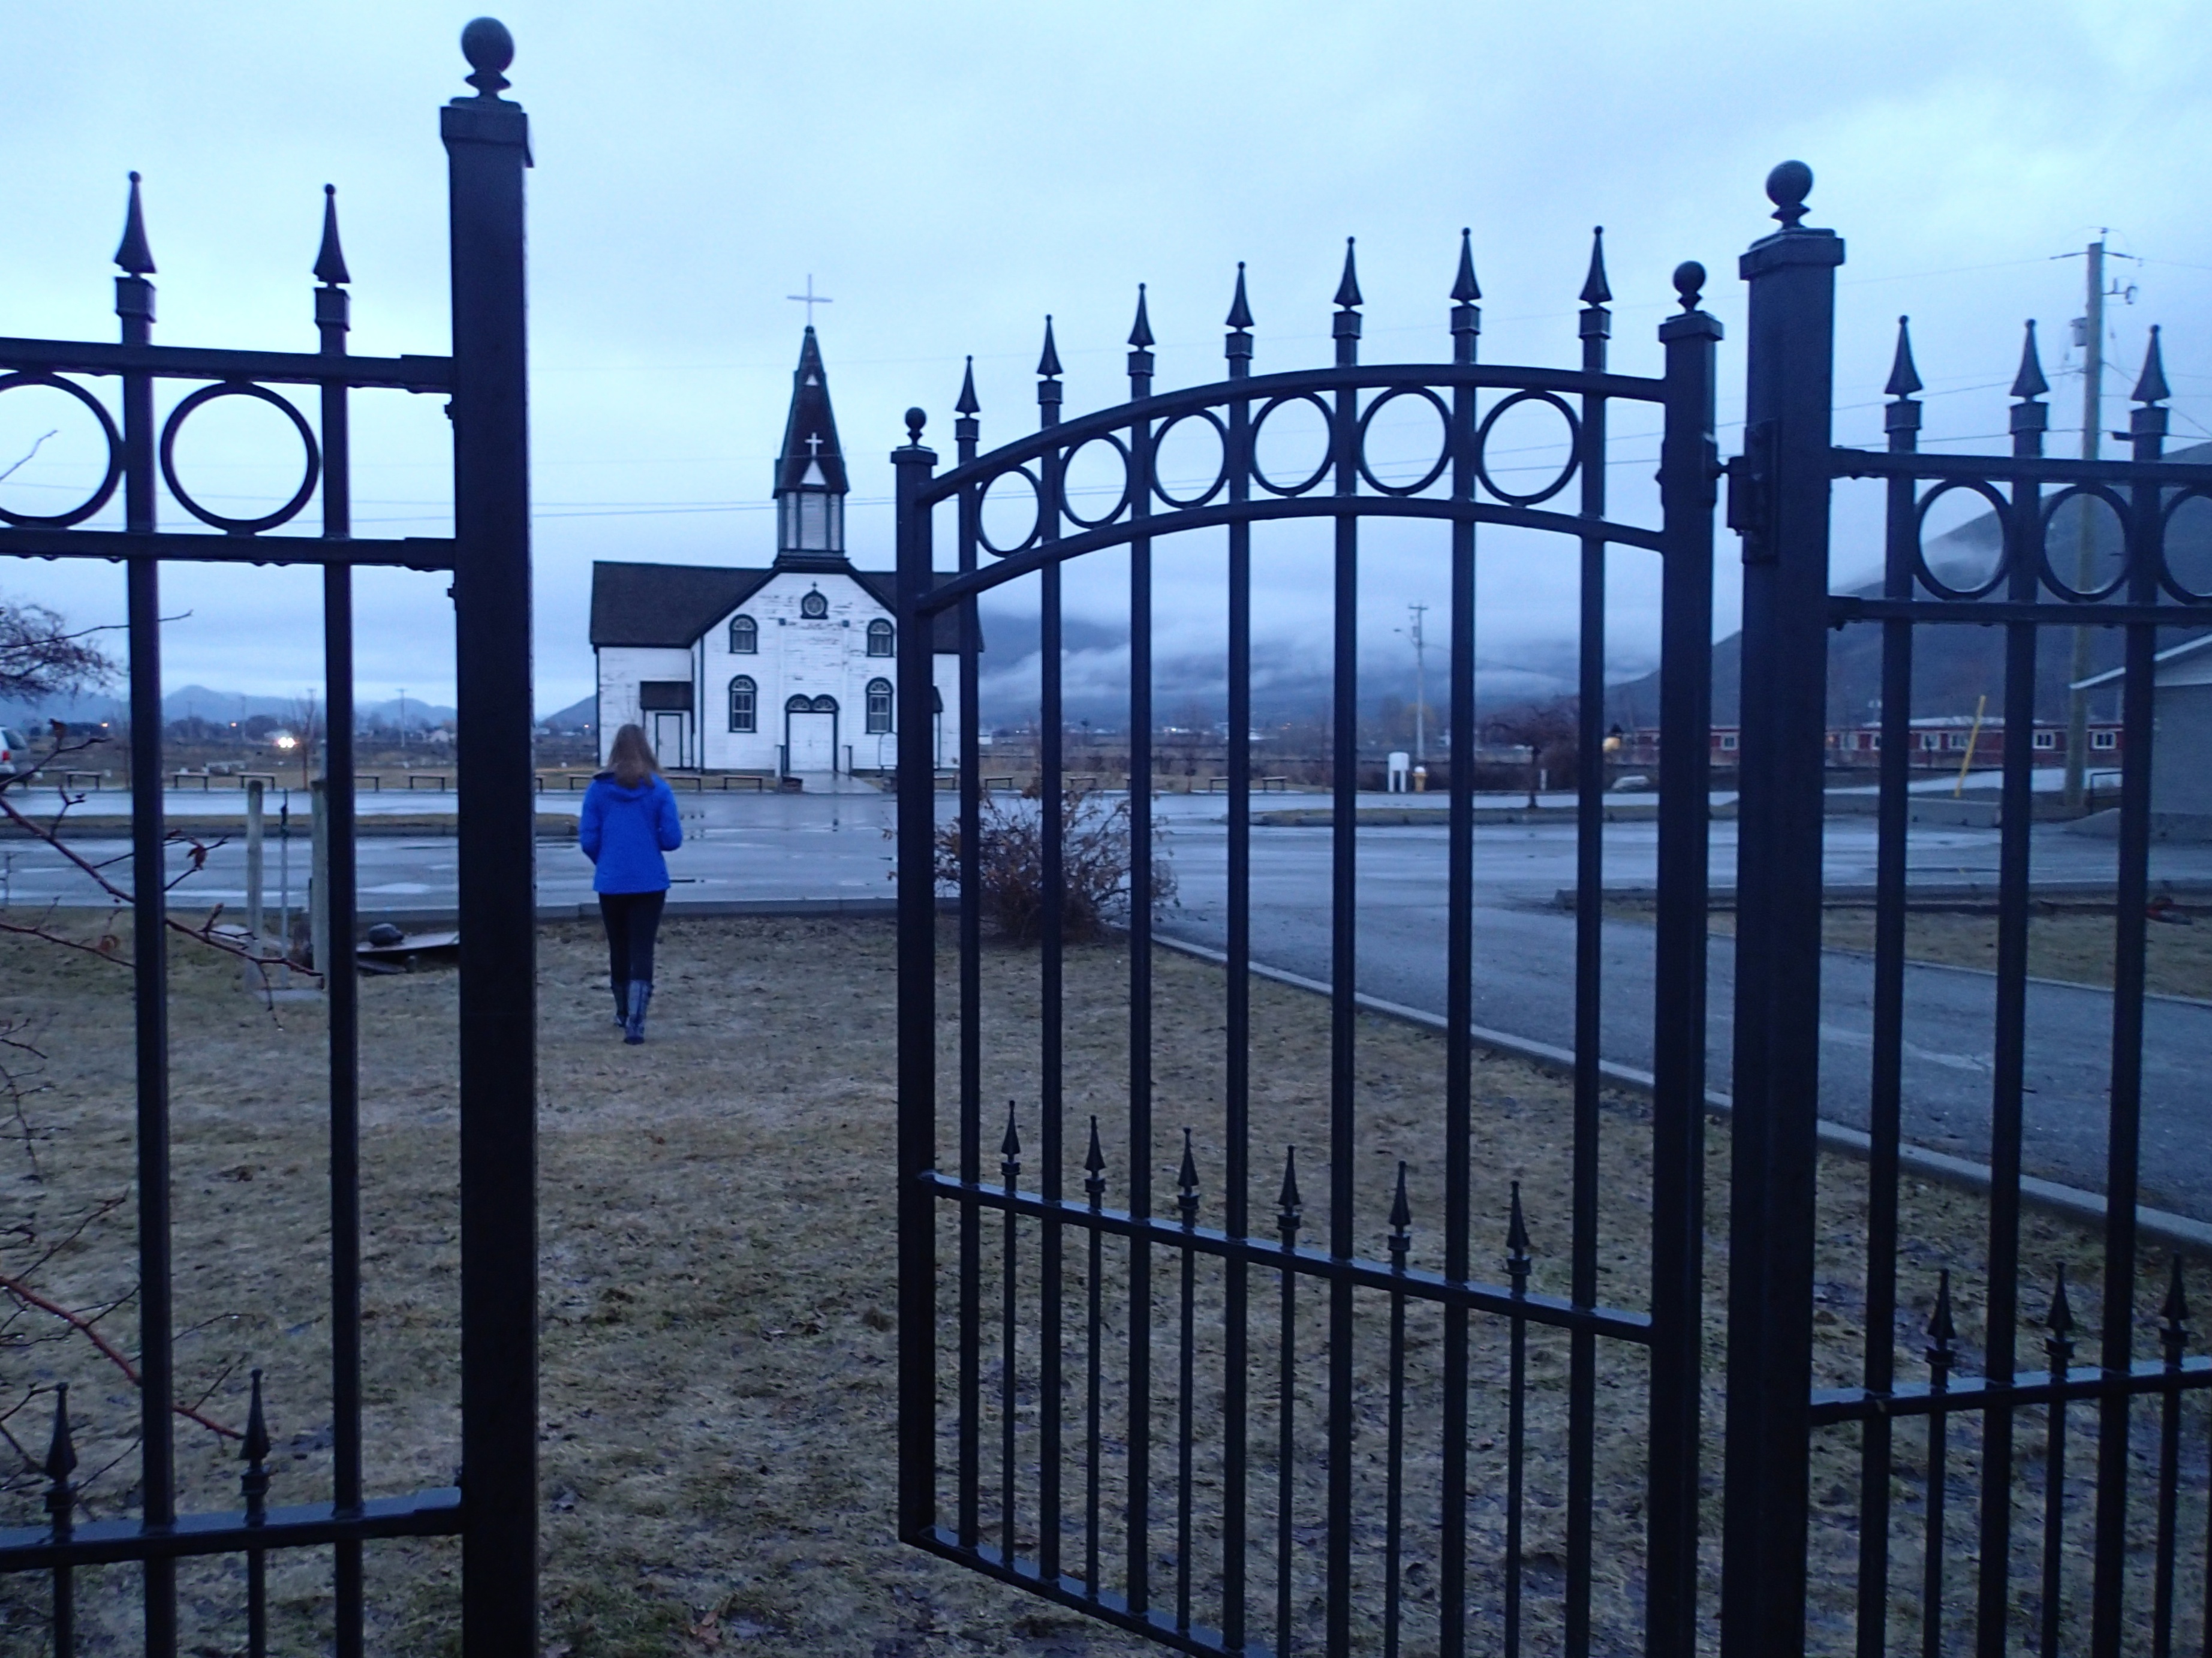
fence, blue, gate, iron, nonbuilding structure, outdoor structure, home fencing